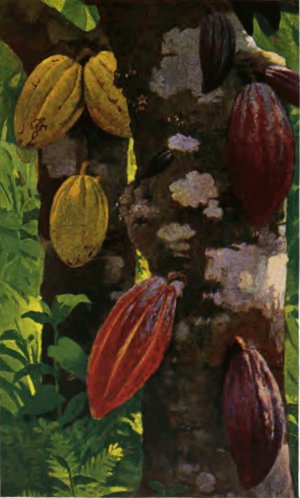
L’Équateur, en forme longue la république d'Équateur ou république de l'Équateur, est un pays d'Amérique du Sud, frontalier du Pérou au sud et à l'est et de la Colombie au nord-nord-est, baigné à l'ouest par l'océan Pacifique. Ses habitants sont appelés les Équatoriens. Sa superficie est de 283 520 km², partagée en trois grandes régions : la côte du Pacifique, où se trouve la ville de Guayaquil, la partie andine du pays, où se trouve la capitale et la principale ville du pays, Quito, et l'Amazonie équatorienne, dans l'est du pays. Les deux premières de ces régions concentrent l'essentiel de la population et de l'activité économique du pays, tandis que la partie amazonienne, moins peuplée, recèle des ressources significatives en hydrocarbures, ainsi qu'une biodiversité extrêmement importante. À ces trois régions continentales, il faut ajouter une région insulaire formée par les îles Galápagos, situées dans l'océan Pacifique à un millier de kilomètres à l'ouest de la côte.